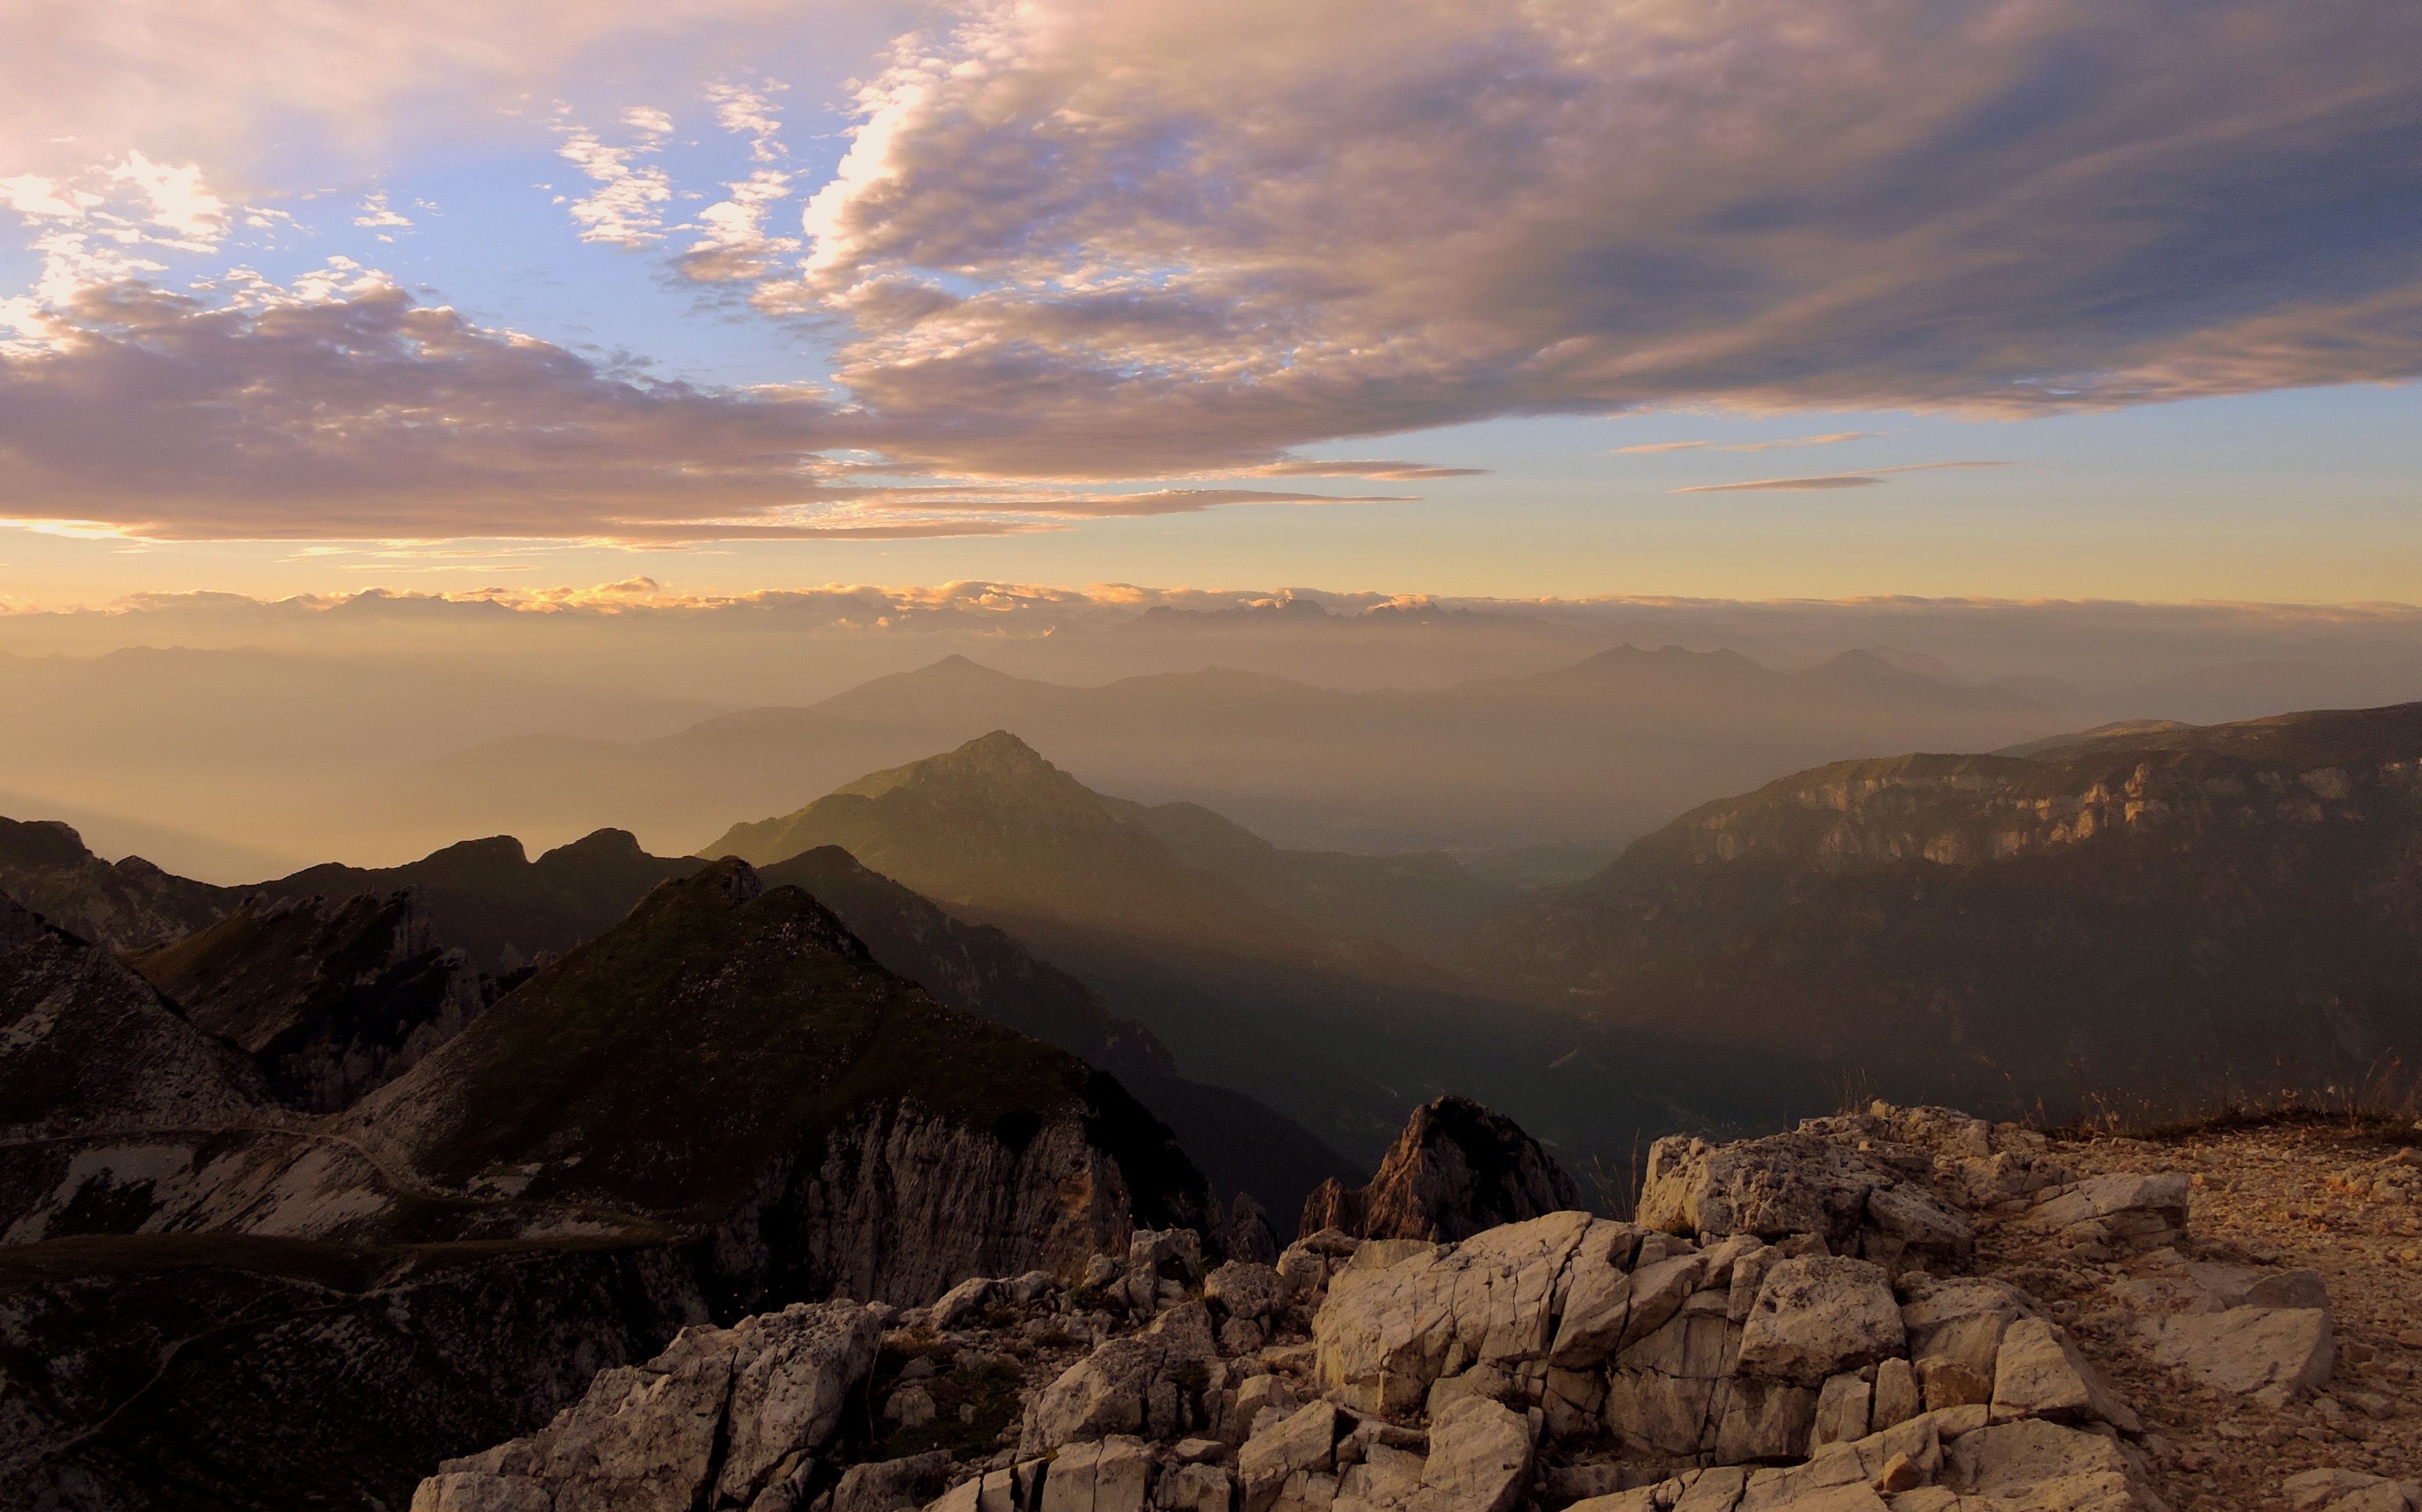
landscape, nature, rock, horizon, wilderness, mountain, cloud, sky, sunrise, sunset, sunlight, morning, hill, dawn, valley, mountain range, dusk, twilight, italy, ridge, summit, plateau, carega, landform, geographical feature, atmospheric phenomenon, mountainous landforms